Dorning Rasbotham

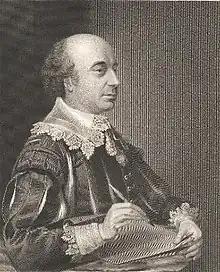

Dorning Rasbotham (c. 1730 – 7 November 1791) was an English writer, antiquarian and artist.